Pomerania in the early modern period

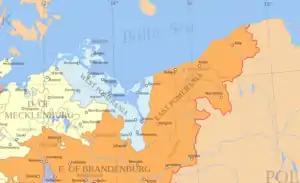
The former Duchy of Pomerania (center) partitioned between the Swedish Empire and Brandenburg after the Treaty of Stettin in 1653. Swedish Pomerania (West Pomerania) is indicated in blue, Brandenburgian Pomerania (East Pomerania) is shown in orange.

Following the death of Bogislaw XIV, Duke of Pomerania without issue in 1637, control was disputed between Sweden and Brandenburg–Prussia – which had previously held reversion to the Duchy. The Peace of Westphalia in 1648 enforced a partition into a "Hither" or "Western" and a "Further" or "Eastern Pomerania". The exact frontier was decided in the Treaty of Stettin (1653). Sweden received Hither or Western Pomerania with Stettin (Swedish Pomerania). Farther Pomerania passed to Brandenburg-Prussia. In the negotiations between France, Brandenburg, and Sweden following the Northern War the Brandenburg diplomats Joachim Friedrich von Blumenthal and his son Christoph Caspar obtained the rights of succession for Brandenburg, though the argument with Sweden, especially over Hither Pomerania, continued to the end of the 17th century and beyond, until the Treaty of Stockholm in 1720. Stettin and Western Pomerania up to the Peene river (Old Western Pomerania or "Altvorpommern") became part of Brandenberg-Prussia following the end of the Great Northern War in 1720.